It Ain't the Meat (It's the Motion)

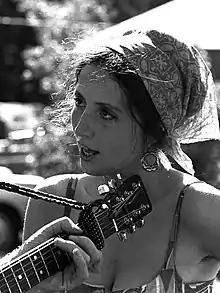
Maria Muldaur

The song, as originally released in 1951, repeats the chorus, "It ain't the meat, it's the motion, Makes your daddy wanna rock." The song begins by describing a skinny girl: "Now I had a girl so doggone thin, No meat, no bones, she was just all skin." It then moves on to a heavier girl: "You find some girls who are big and fat, Some fellows don't like to see them like that, But I like to see 'em big and tall, The bigger they come, the harder they fall."